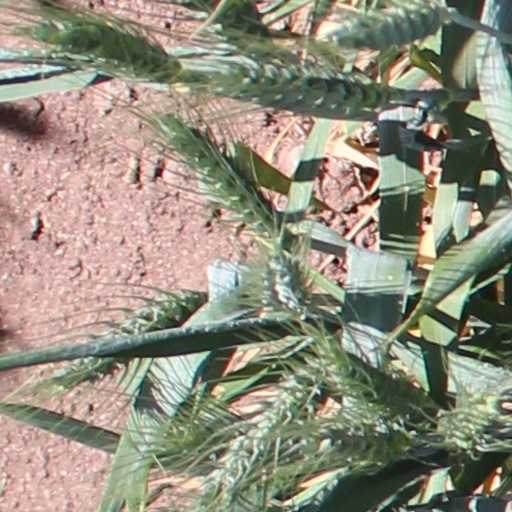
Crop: wheat